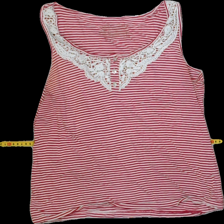
View: front
Type: Top
Category: Ladies
Brand: Not Applicable
Colors: Red, White
Material: 85%cotton 15%acryl
Pattern: Striped
Trend: No trend
Stains: Yes
Price range: <50
Recommended usage: Export